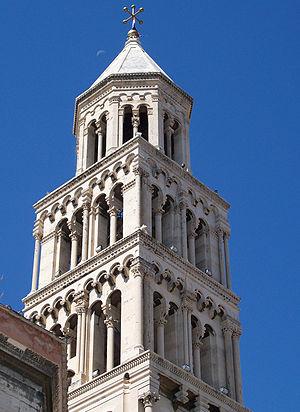
L'archidiocèse de Split-Makarska est une Église particulière de l'Église catholique en Croatie.